Iraq War order of battle, 2009

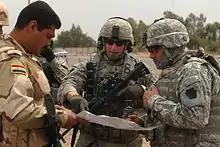
A U.S. Army officer from the 1st Infantry Division with Iraqi soldiers in March 2009.

1st Cavalry Division (Major General Daniel P. Bolger)—Camp Victory, Baghdad